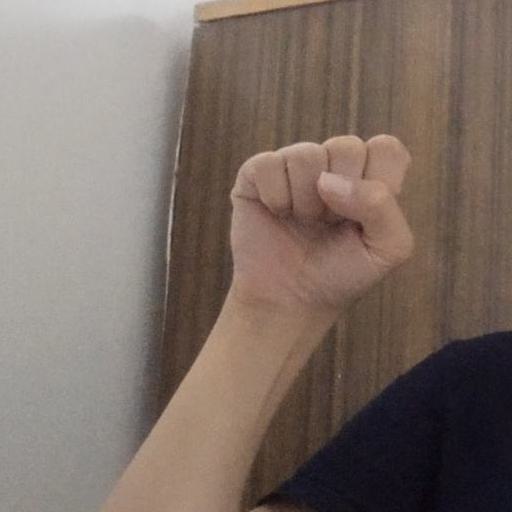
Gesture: fist